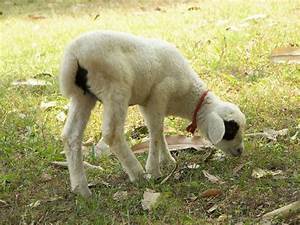
Label: sheep